Raquel Torres

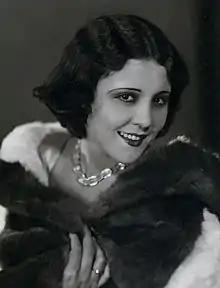
Torres in 1930

Raquel Torres (born either Paula Marie Osterman or Wilhelmina von Osterman; November 11, 1908 – August 10, 1987) was a Mexican-born American film actress. Her sister was actress Renee Torres.